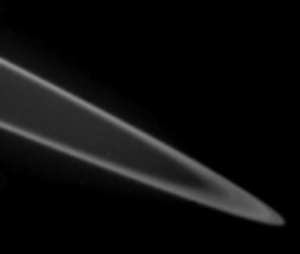
Les anneaux de Jupiter sont un ensemble d'anneaux planétaires orbitant autour de la planète Jupiter. Le système est découvert en 1979 par la sonde spatiale Voyager 1. Il est le troisième système d'anneaux à avoir été découvert après ceux de Saturne et ceux d'Uranus.